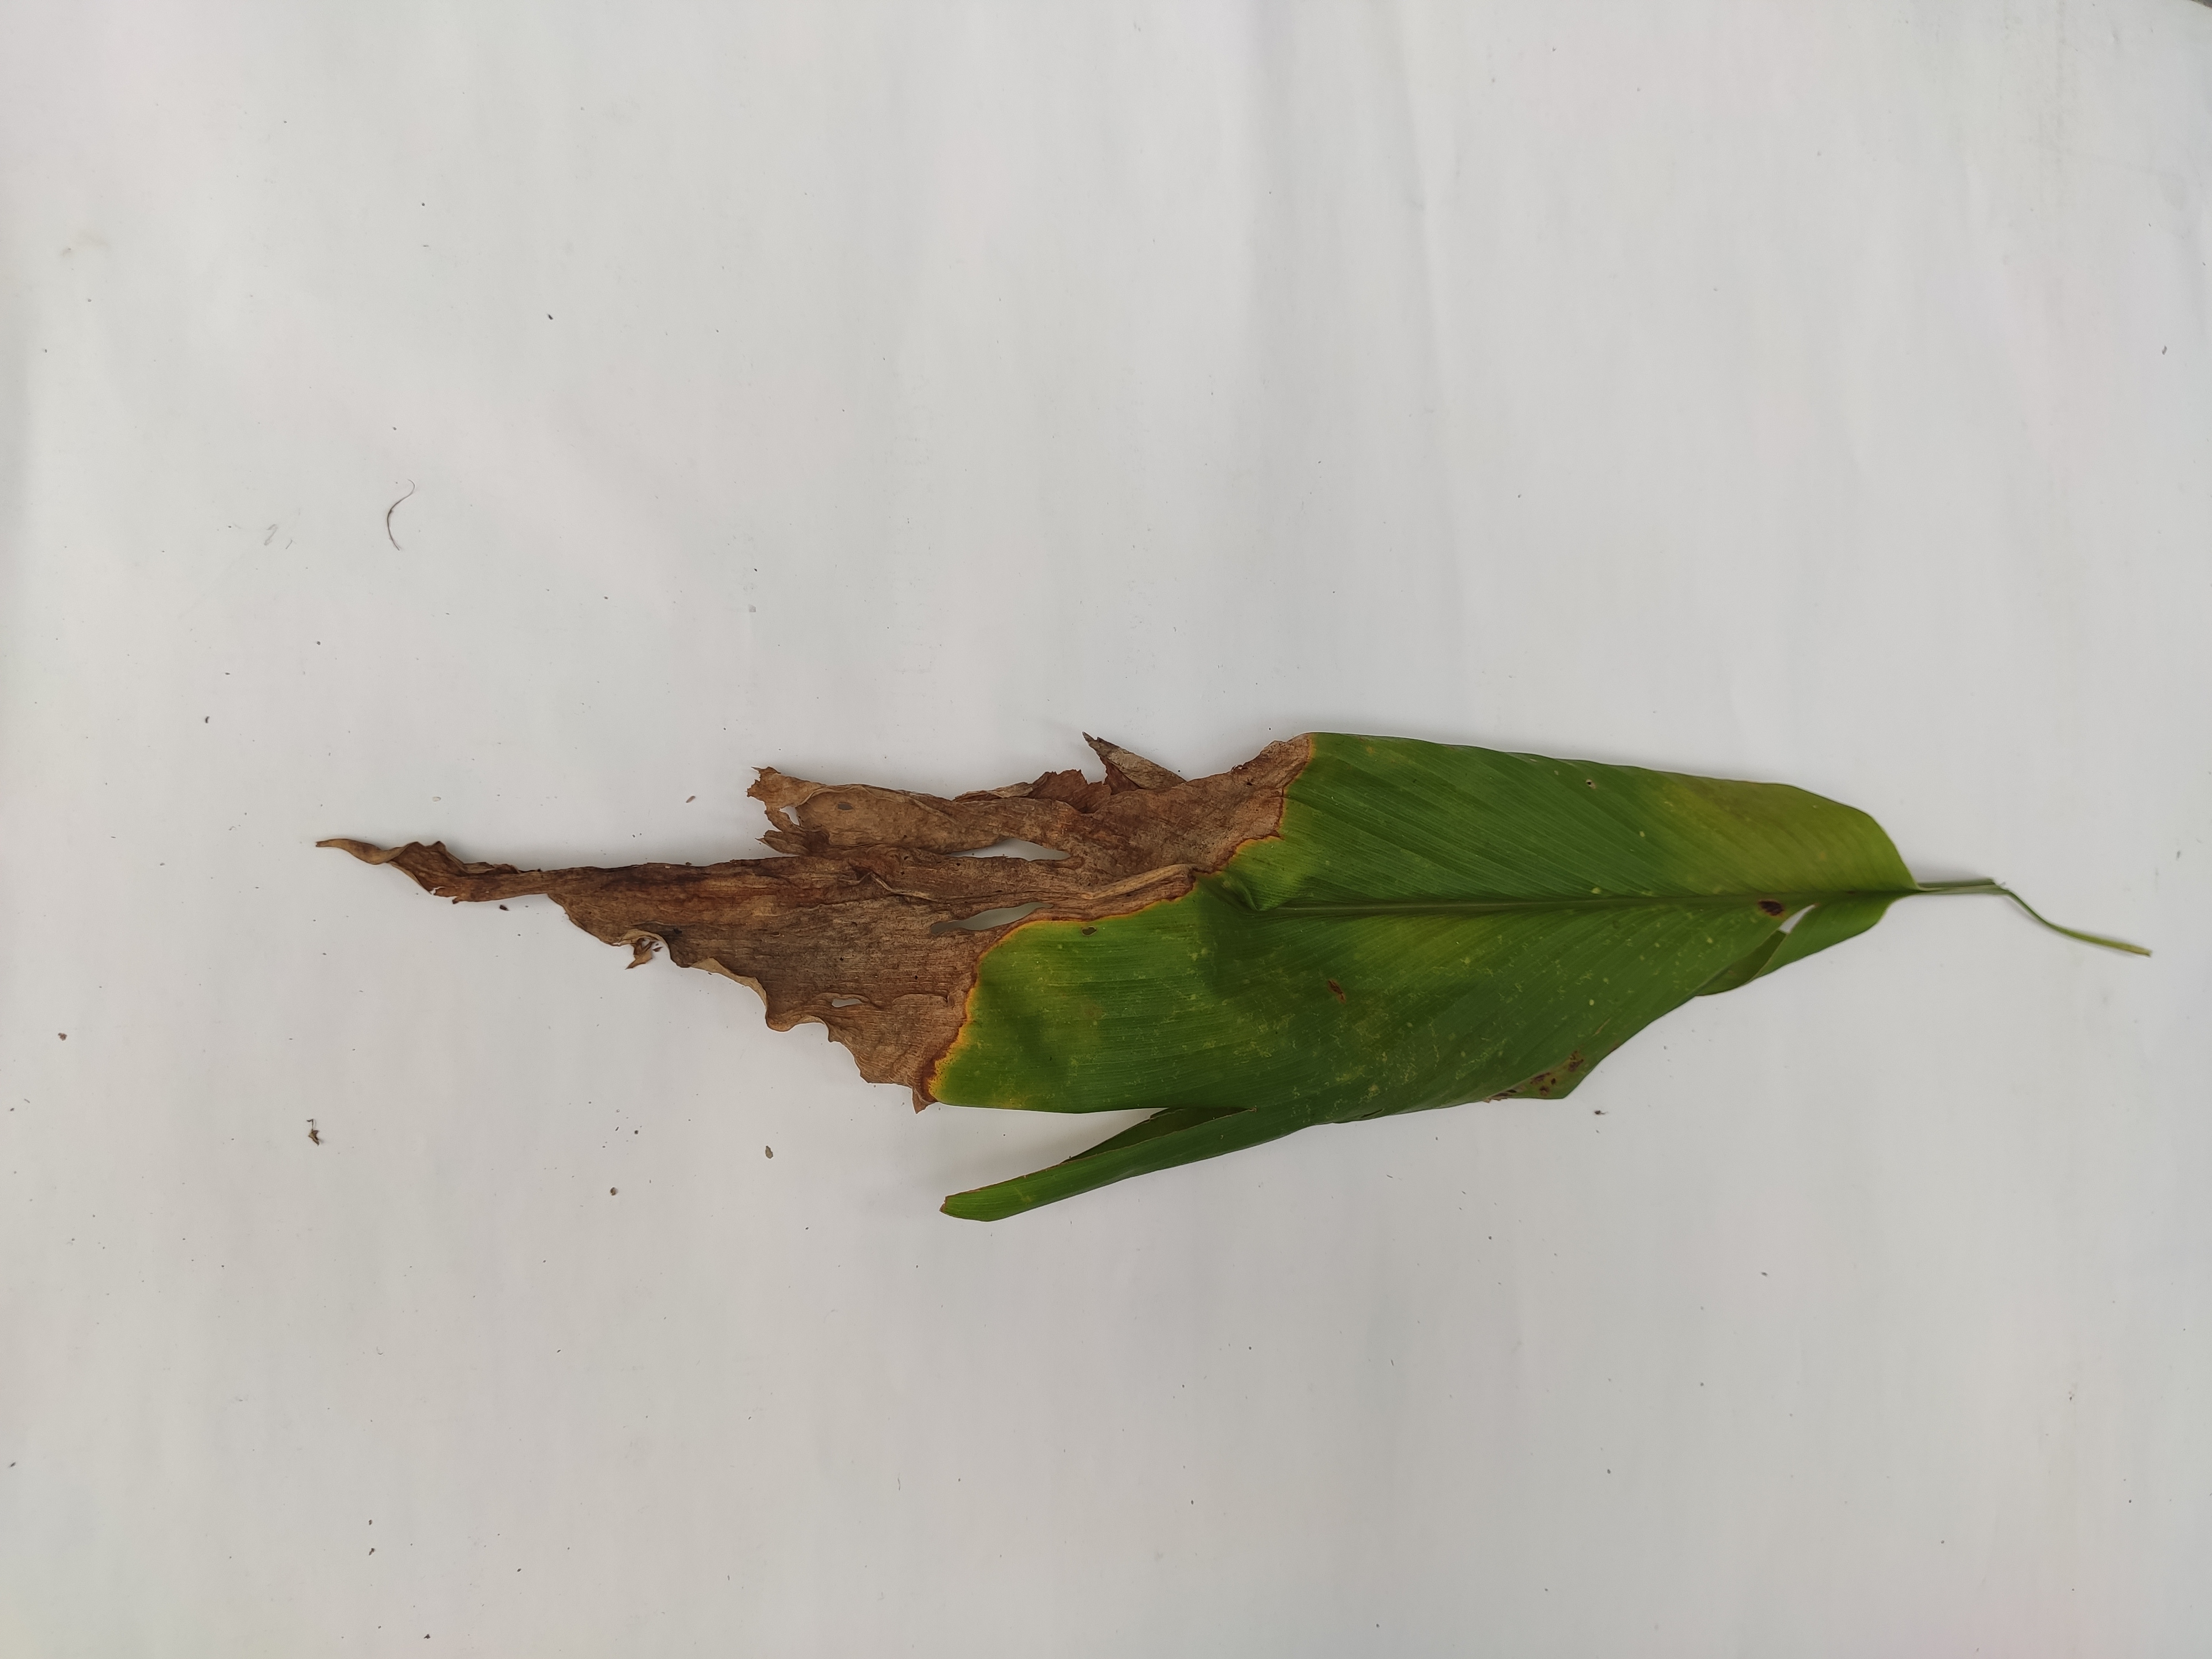
Label: Blotch